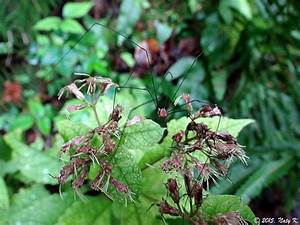
Label: spider